Kaspar von Silenen

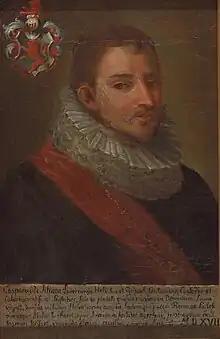
Portrait of Kaspar von Silenen

Kaspar von Silenen (c. 1467 – 5 August 1517) was the first commander or commandant of the Papal Swiss Guard. Born in Lucerne as the son of "Ritter" Albin of Silenen (canton of Uri), the commander of the Lucerne troops in the battles of Murten and Nancy and of Verena Netstaler.